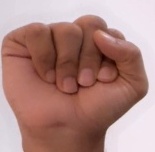
ASL sign: S